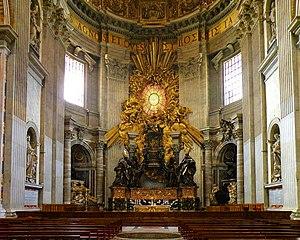
La basilique Saint-Pierre est le plus important édifice religieux du catholicisme. Elle est située au Vatican, sur la rive droite du Tibre, et sa façade s'ouvre sur la place Saint-Pierre.